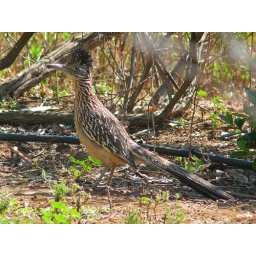
&lt;b&gt;&lt;i&gt;Road runner&lt;/i&gt;&lt;/b&gt; Kept seeing him running around the house yesterday.  Crazy birds. Escondido, CA